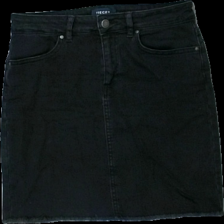
View: front
Type: Skirt
Category: Ladies
Brand: Pieces
Colors: Black
Material: ?
Cut: Regular
Size: S
Season: All
Trend: Denim
Stains: Major
Damage location: bottom left
Damage 2: fläckar
Damage 2 location: middle center
Price range: <50
Recommended usage: Export
Description: svart jeans kjol, fläckar bak